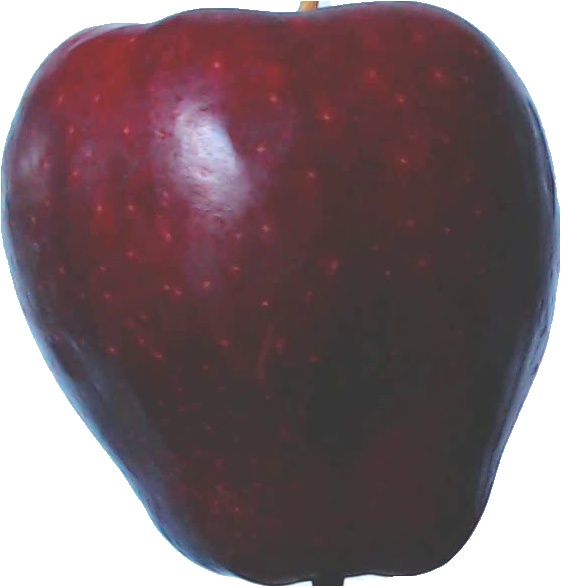
Label: apple_red_delicios_1